Dragoons of the Imperial Guard

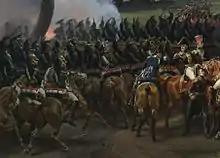
The Empress Dragoons at the Battle of Hanau

The Dragons de la Garde Imperiale distinguished themselves at the Battle of Friedland (1807), and at the Battle of Wagram (1809). They suffered heavy losses at the Battle of Maloyaroslavets and at the battle of Berezina (1812). They participated in the Battle of Leipzig and Hanau (1813) and captured 18 guns at the Battle of Saint-Dizier (1814). Their last battle was Marshal Ney's charge at Waterloo (1815).